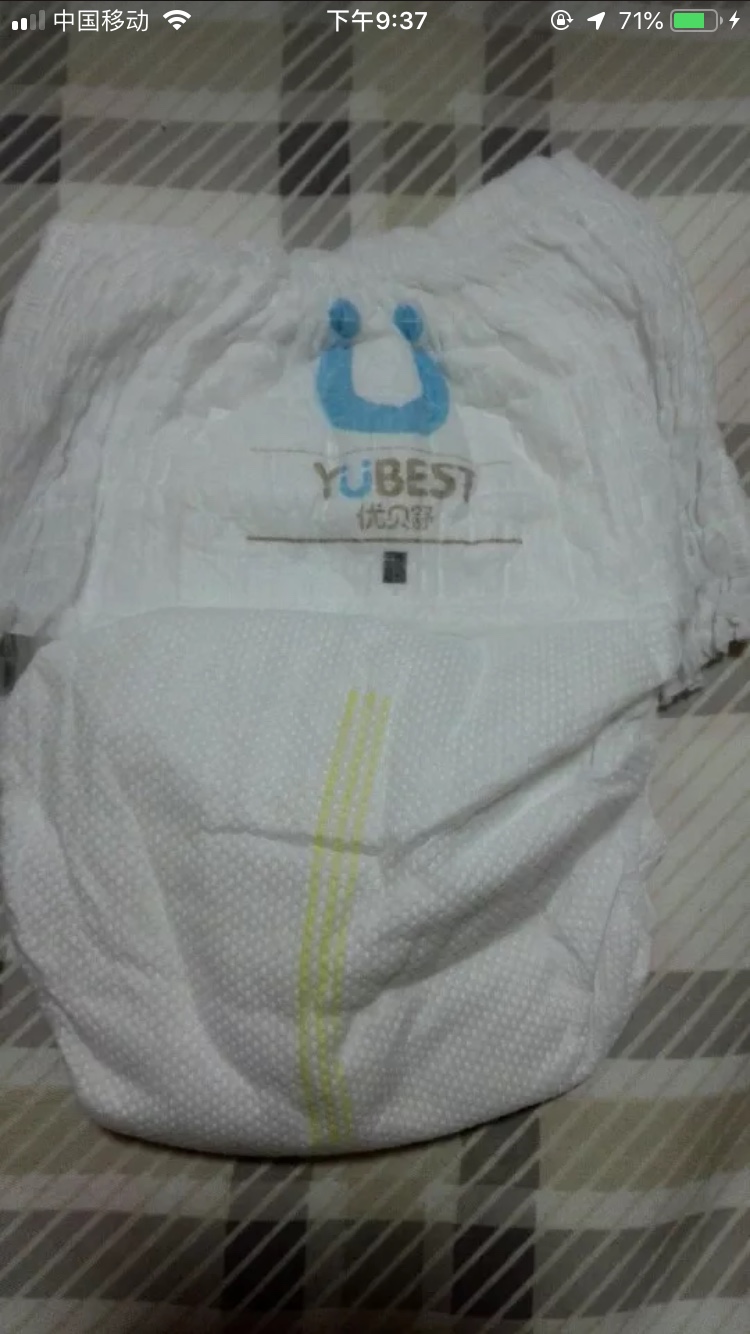
Label: trash